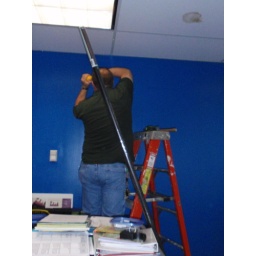
Mr. Hay sets up the green screen in the library that students can use for film projects.photo by Mrs. Sibberson